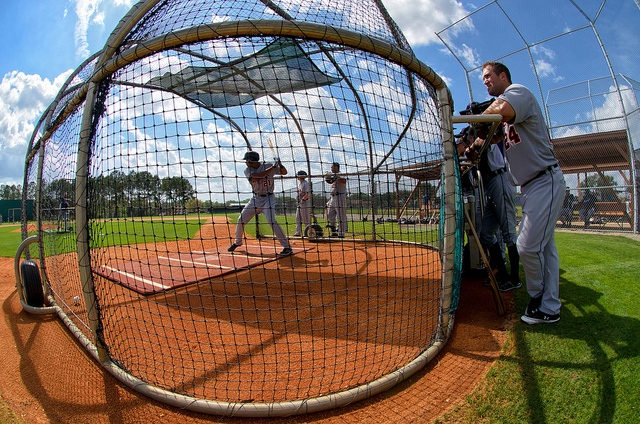
cầu thủ bóng chày đang tập chơi bóng chày trong lồn